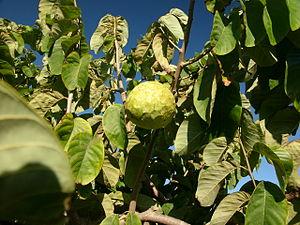
Le chérimolier — appelé Cherimoya, Chirimoya, ou Churimoya en Amérique du Sud — est un arbre de la famille des Annonaceae donnant un fruit nommé la chérimole, dont le goût est semblable à celui de la pomme cannelle, du cœur de bœuf et du corossol, provenant tous d'arbres du genre Annona.